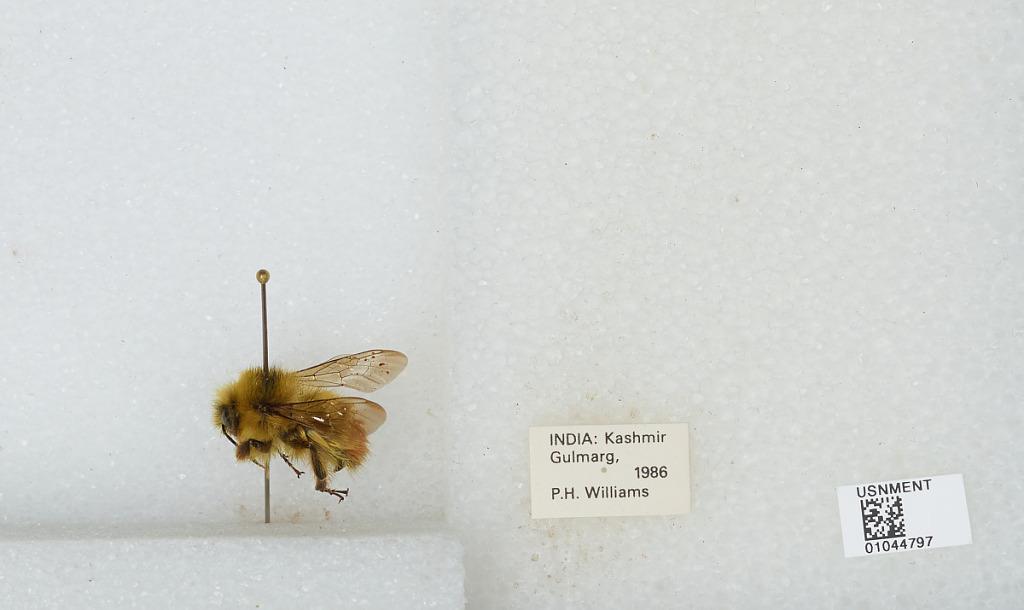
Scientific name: Bombus sp.
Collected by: P. Williams
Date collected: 1986--
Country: India
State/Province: Kashmir
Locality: Gulmarg